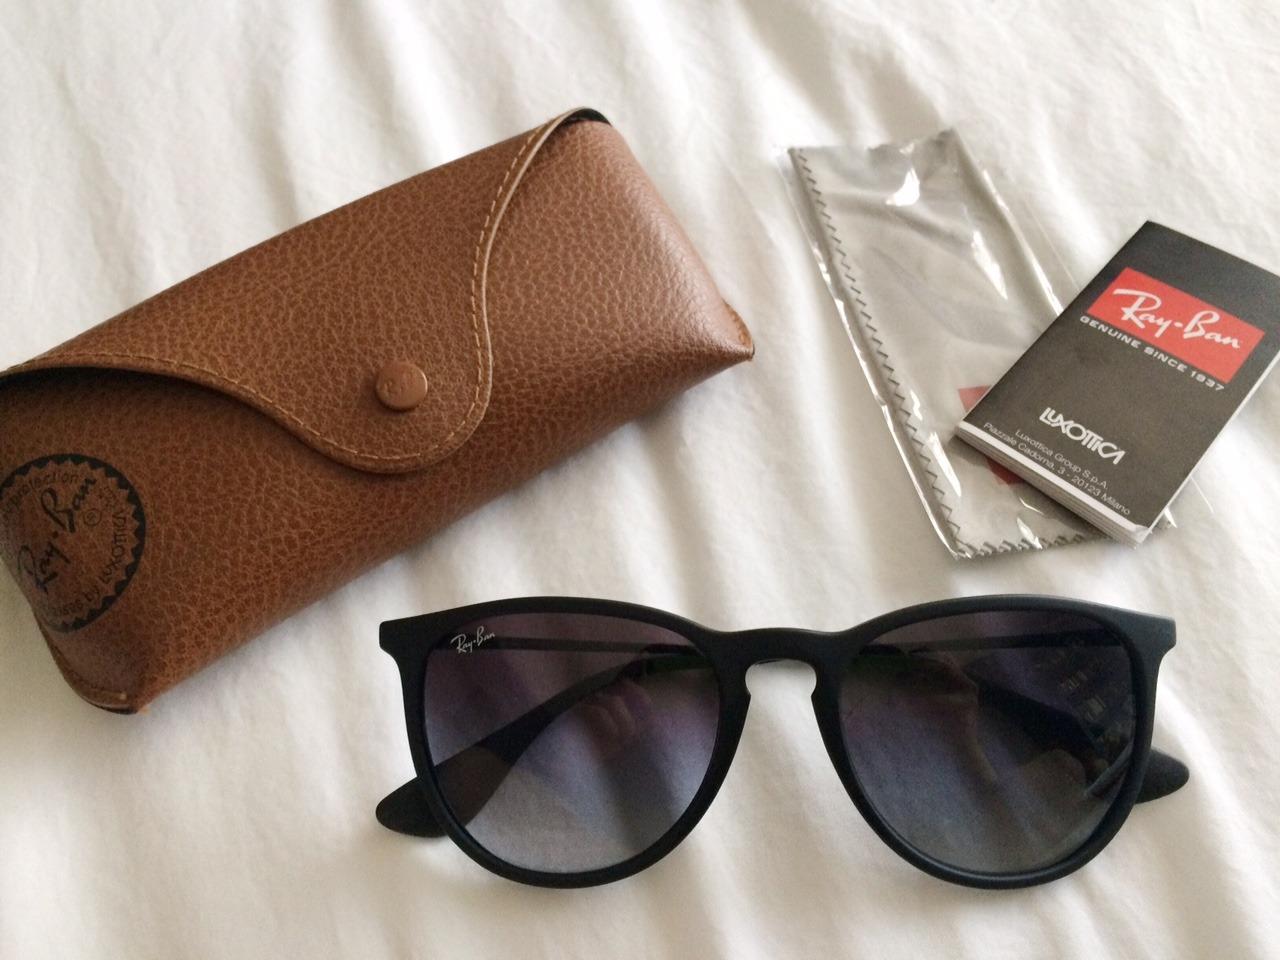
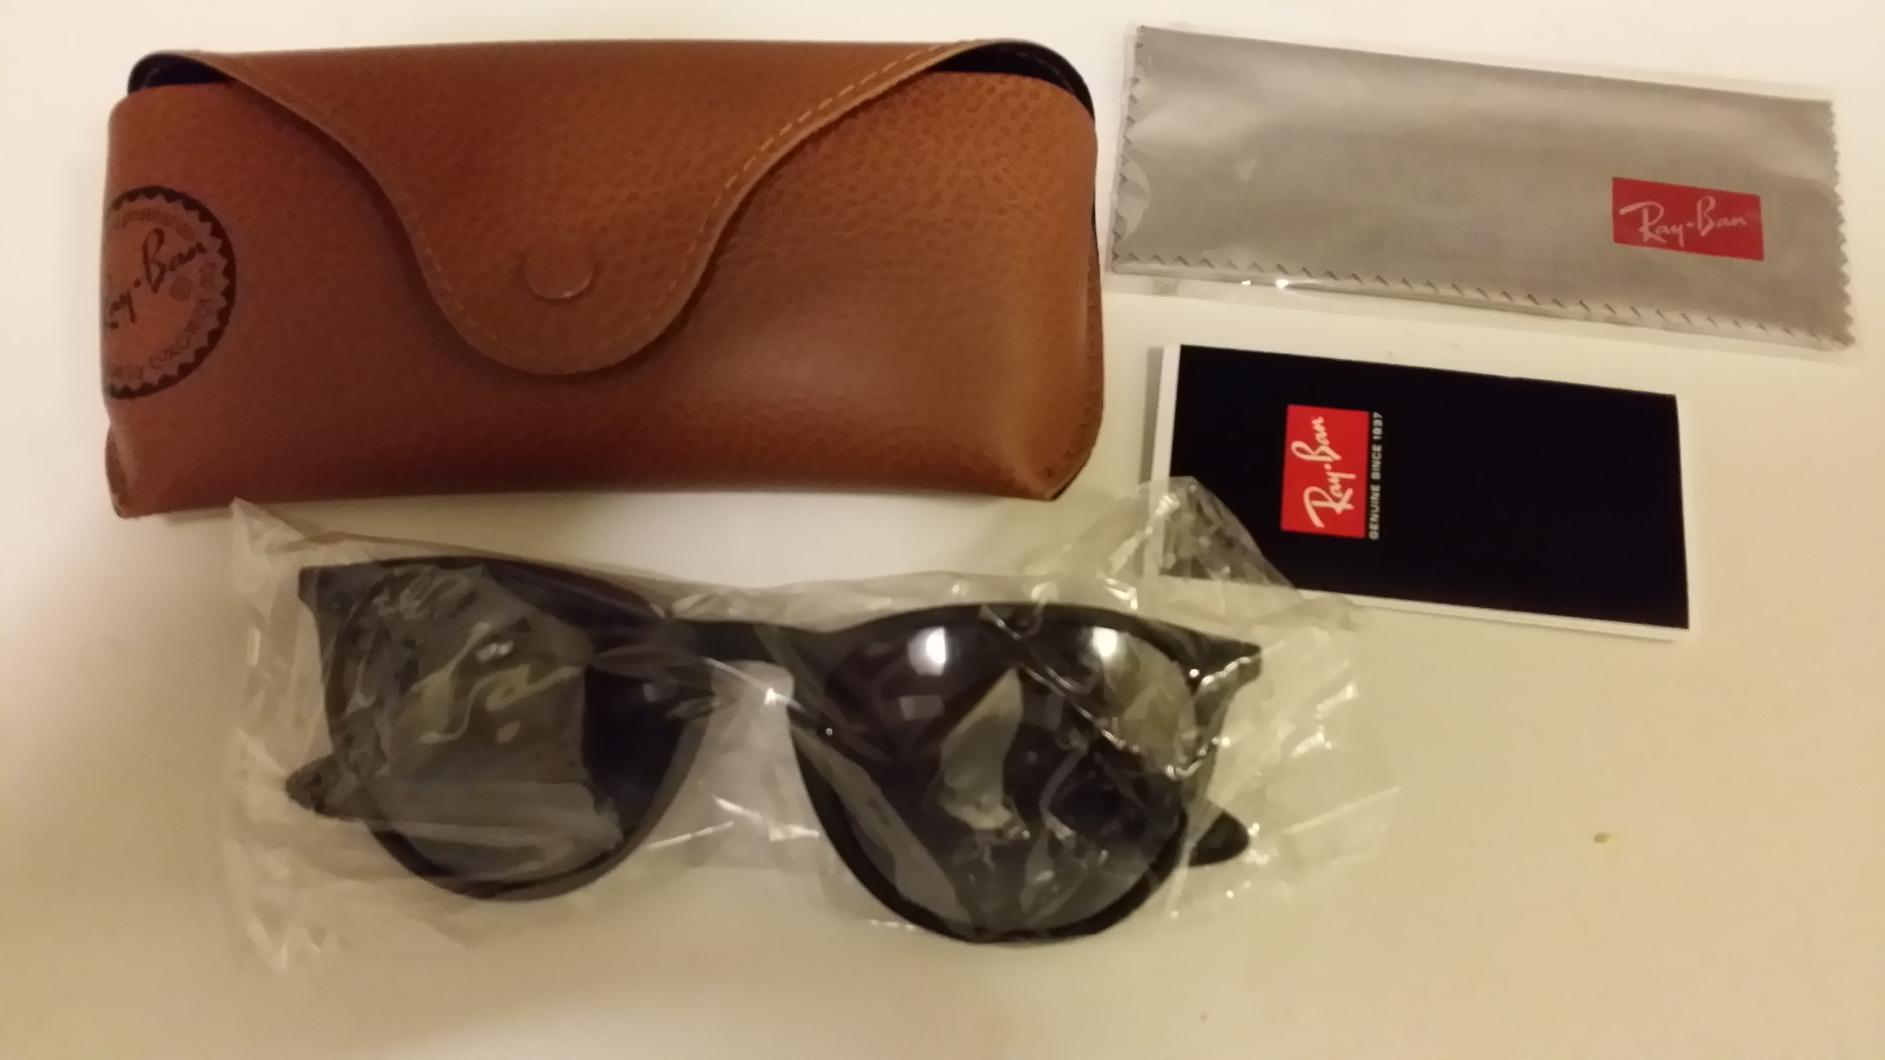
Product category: accessories_sunglasses
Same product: yes